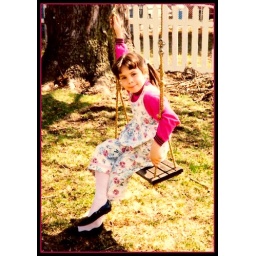
Kathryn on Grandma's rope swing in the backyard of 8th street house in Norfolk